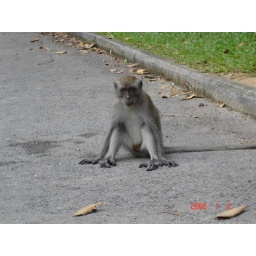
Spastic monkey sitting in the middle of the road